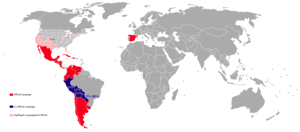
Bien qu'ils soient étroitement liée, jusqu'à un degré relatif d'intelligibilité mutuelle, il existe d'importantes différences entre l'espagnol et le portugais, qui peuvent être source de difficultés pour les locuteurs d'une de ces deux langues lors de l'apprentissage de l'autre langue.